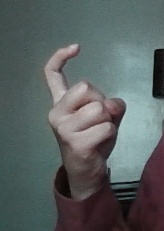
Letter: ra